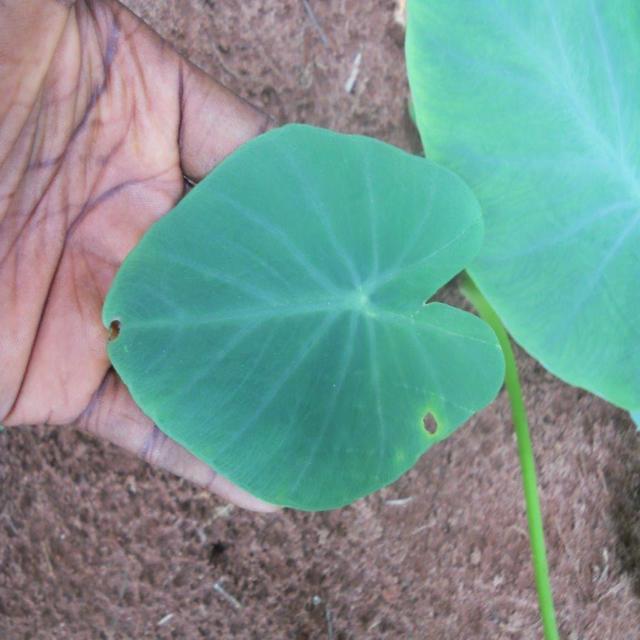
Label: Healthy